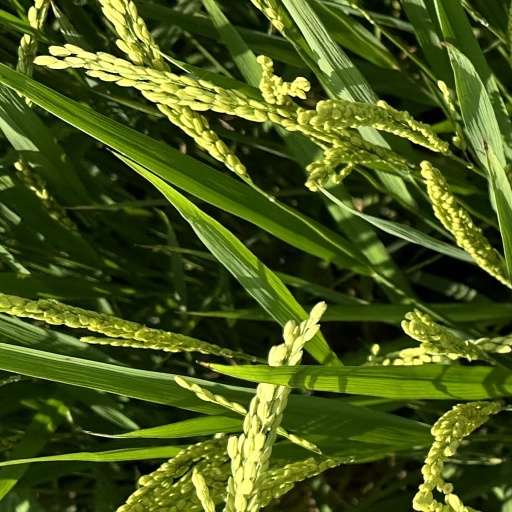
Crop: rice